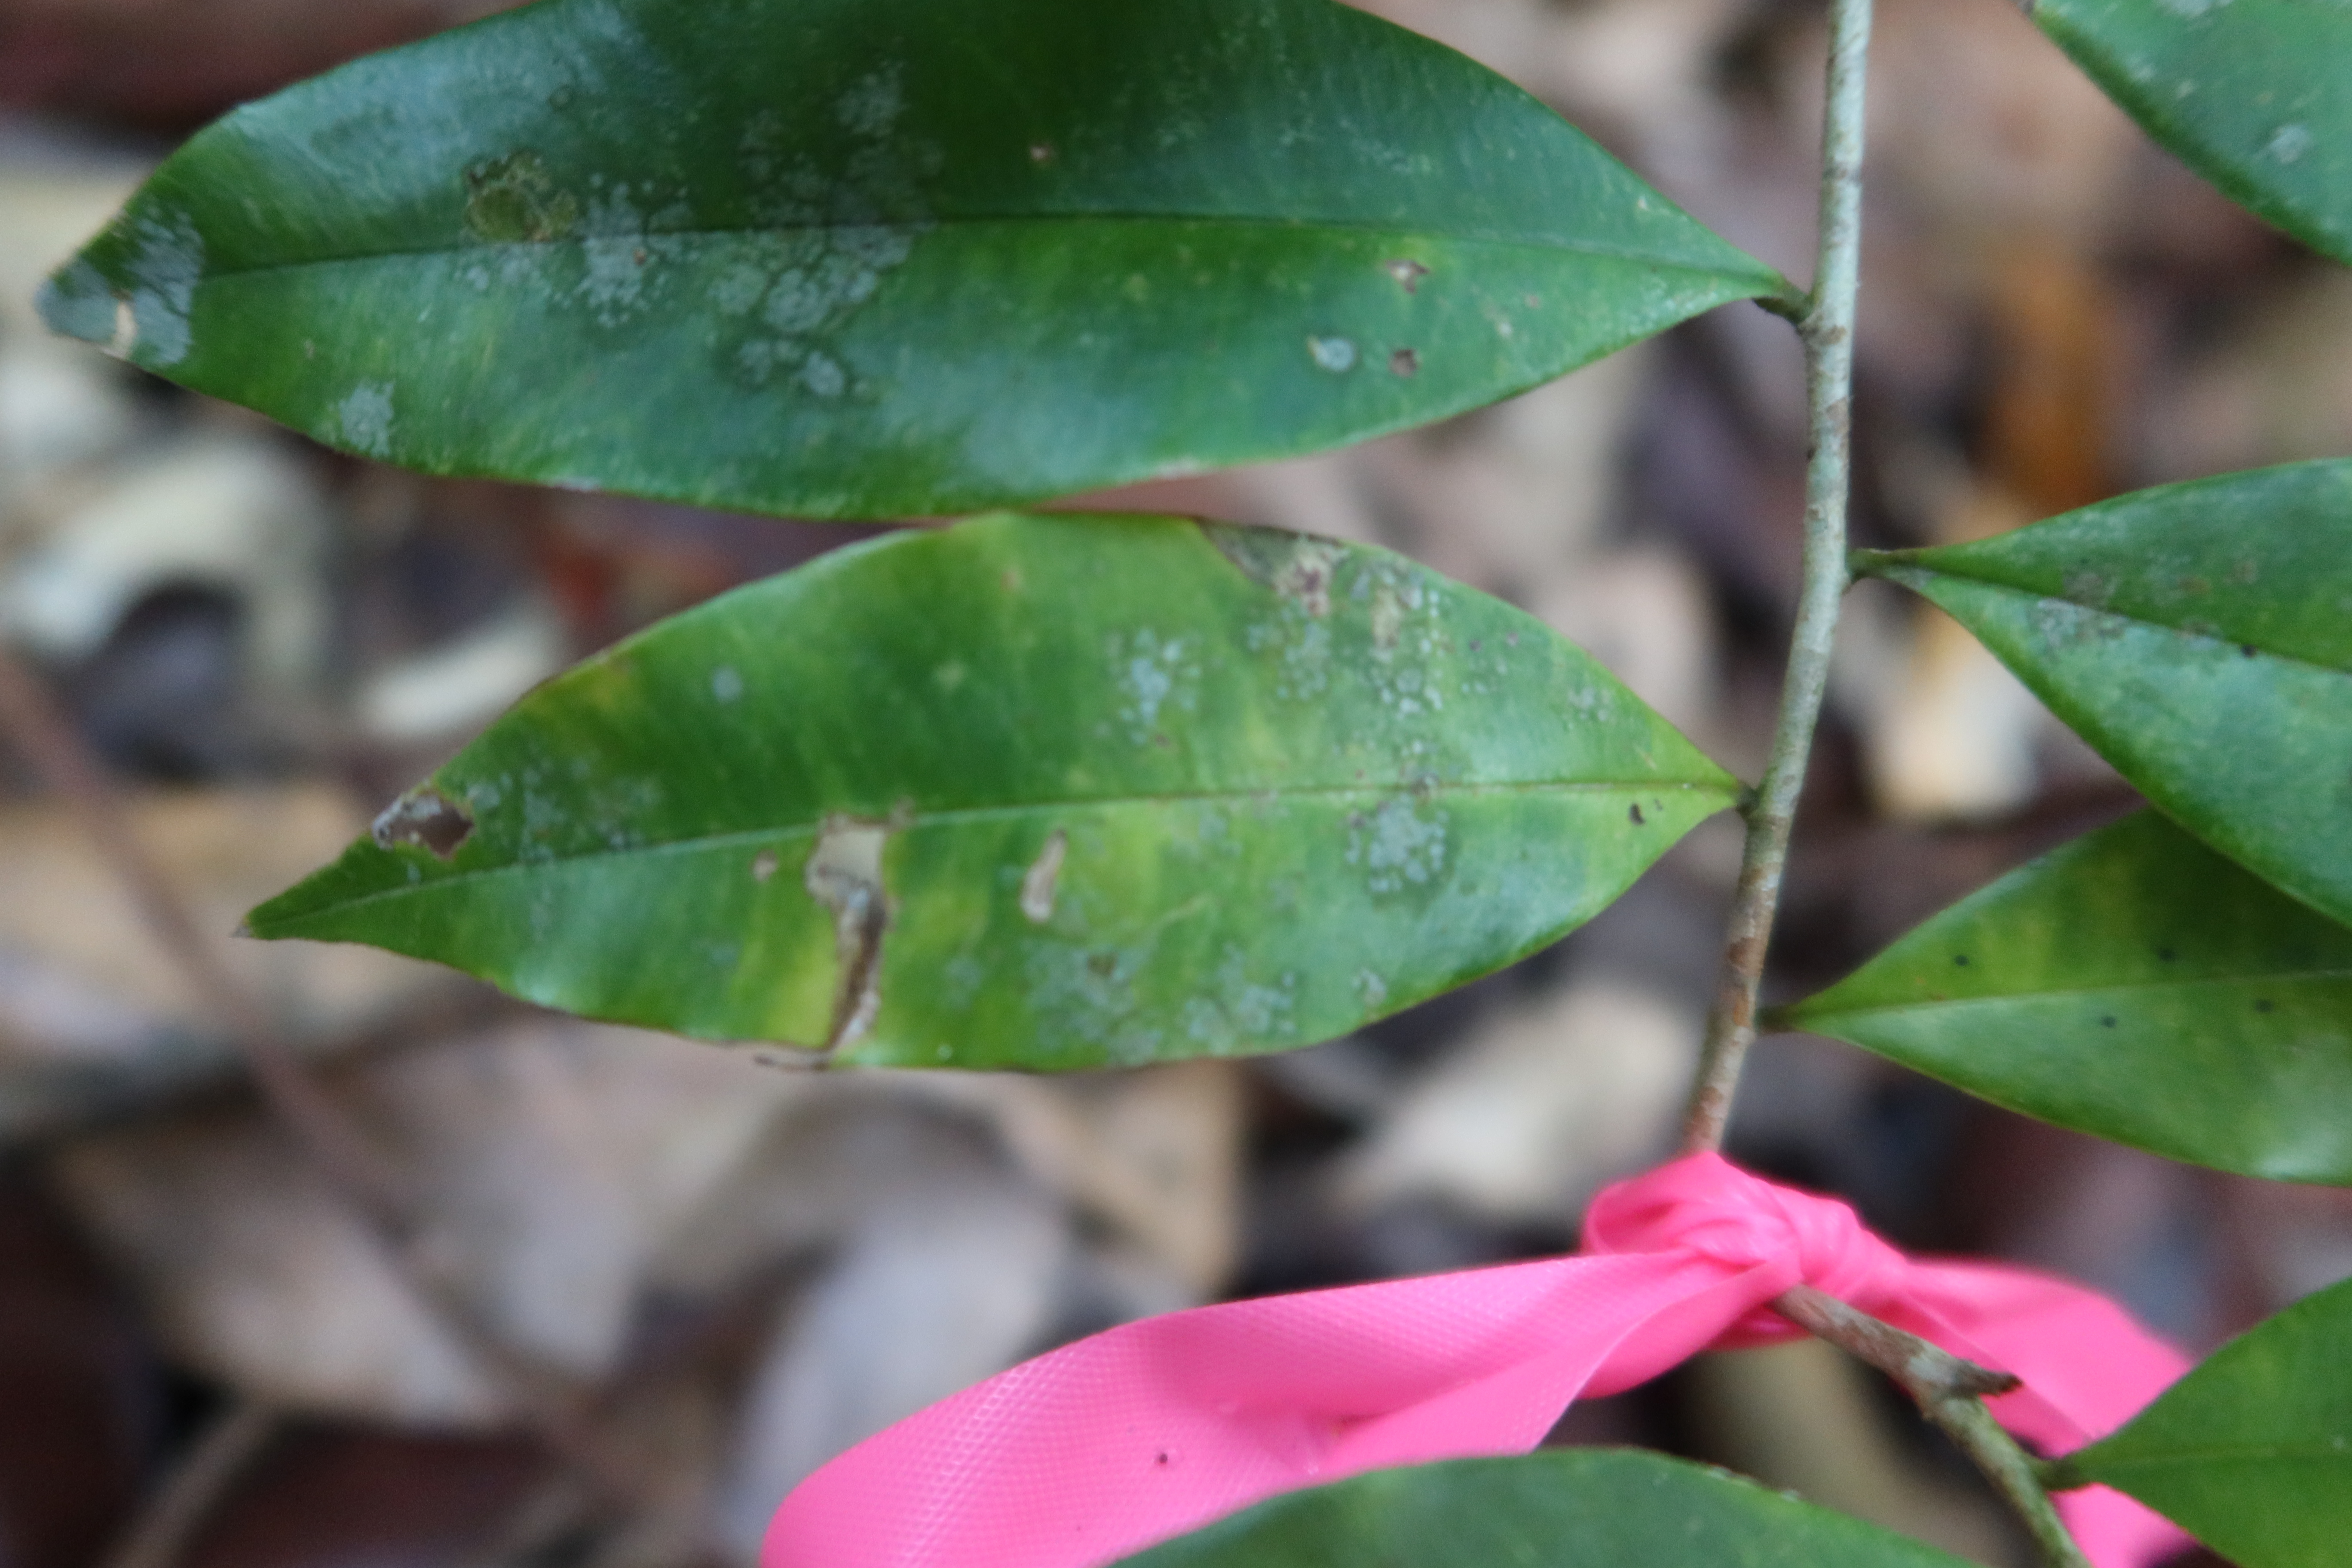
Label: Brown spots